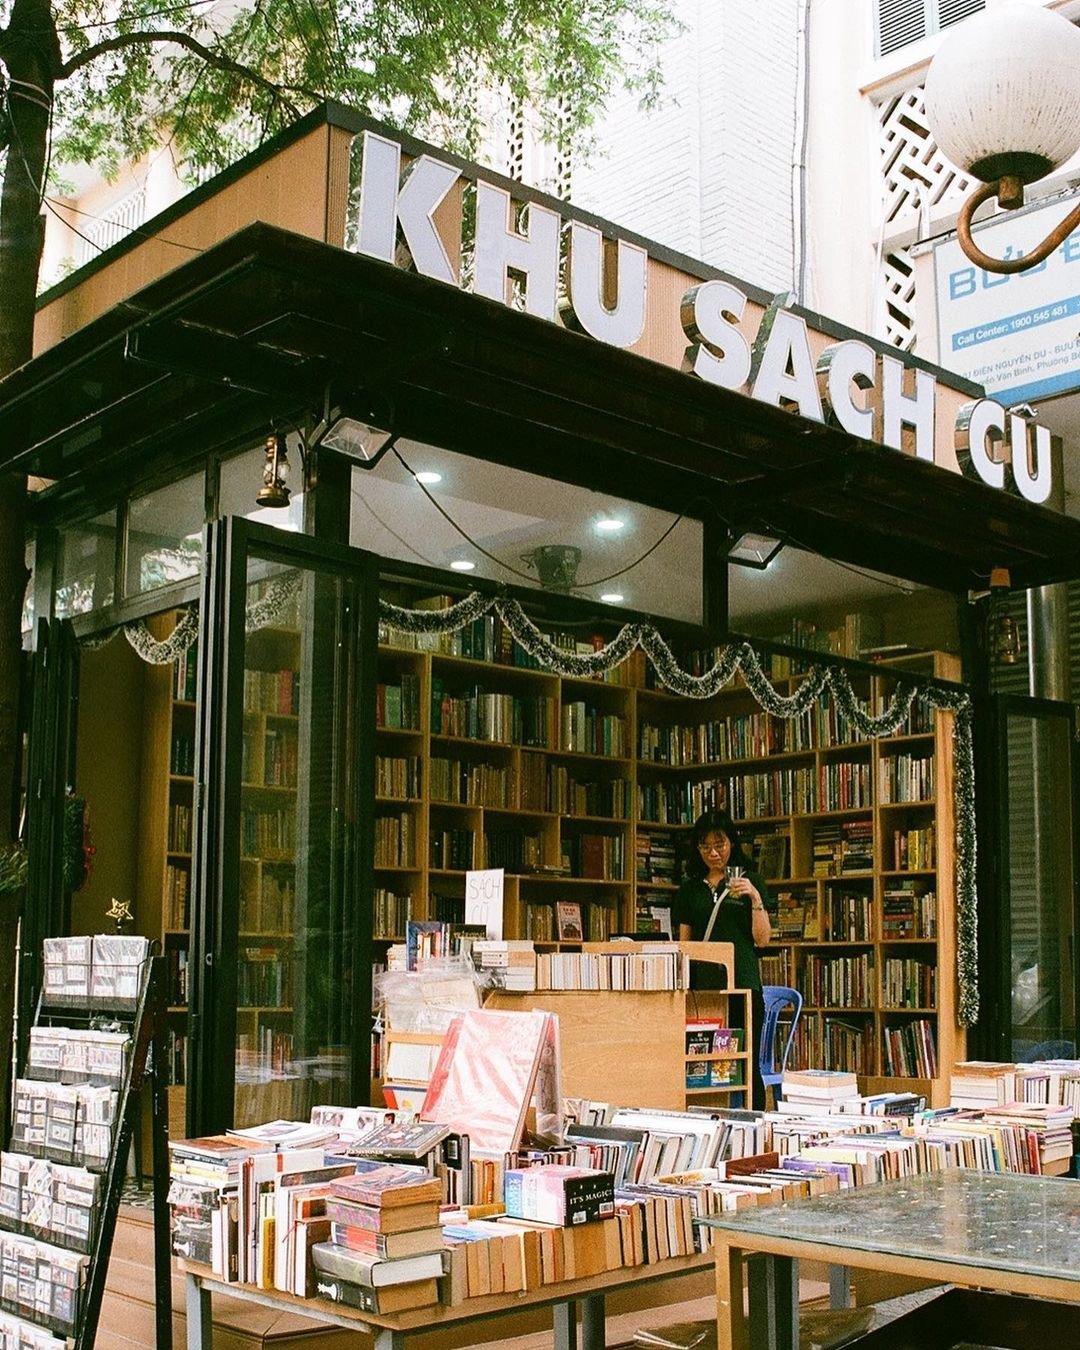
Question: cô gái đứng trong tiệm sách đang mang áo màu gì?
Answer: cô gái đứng trong tiệm sách đang mang áo màu đen